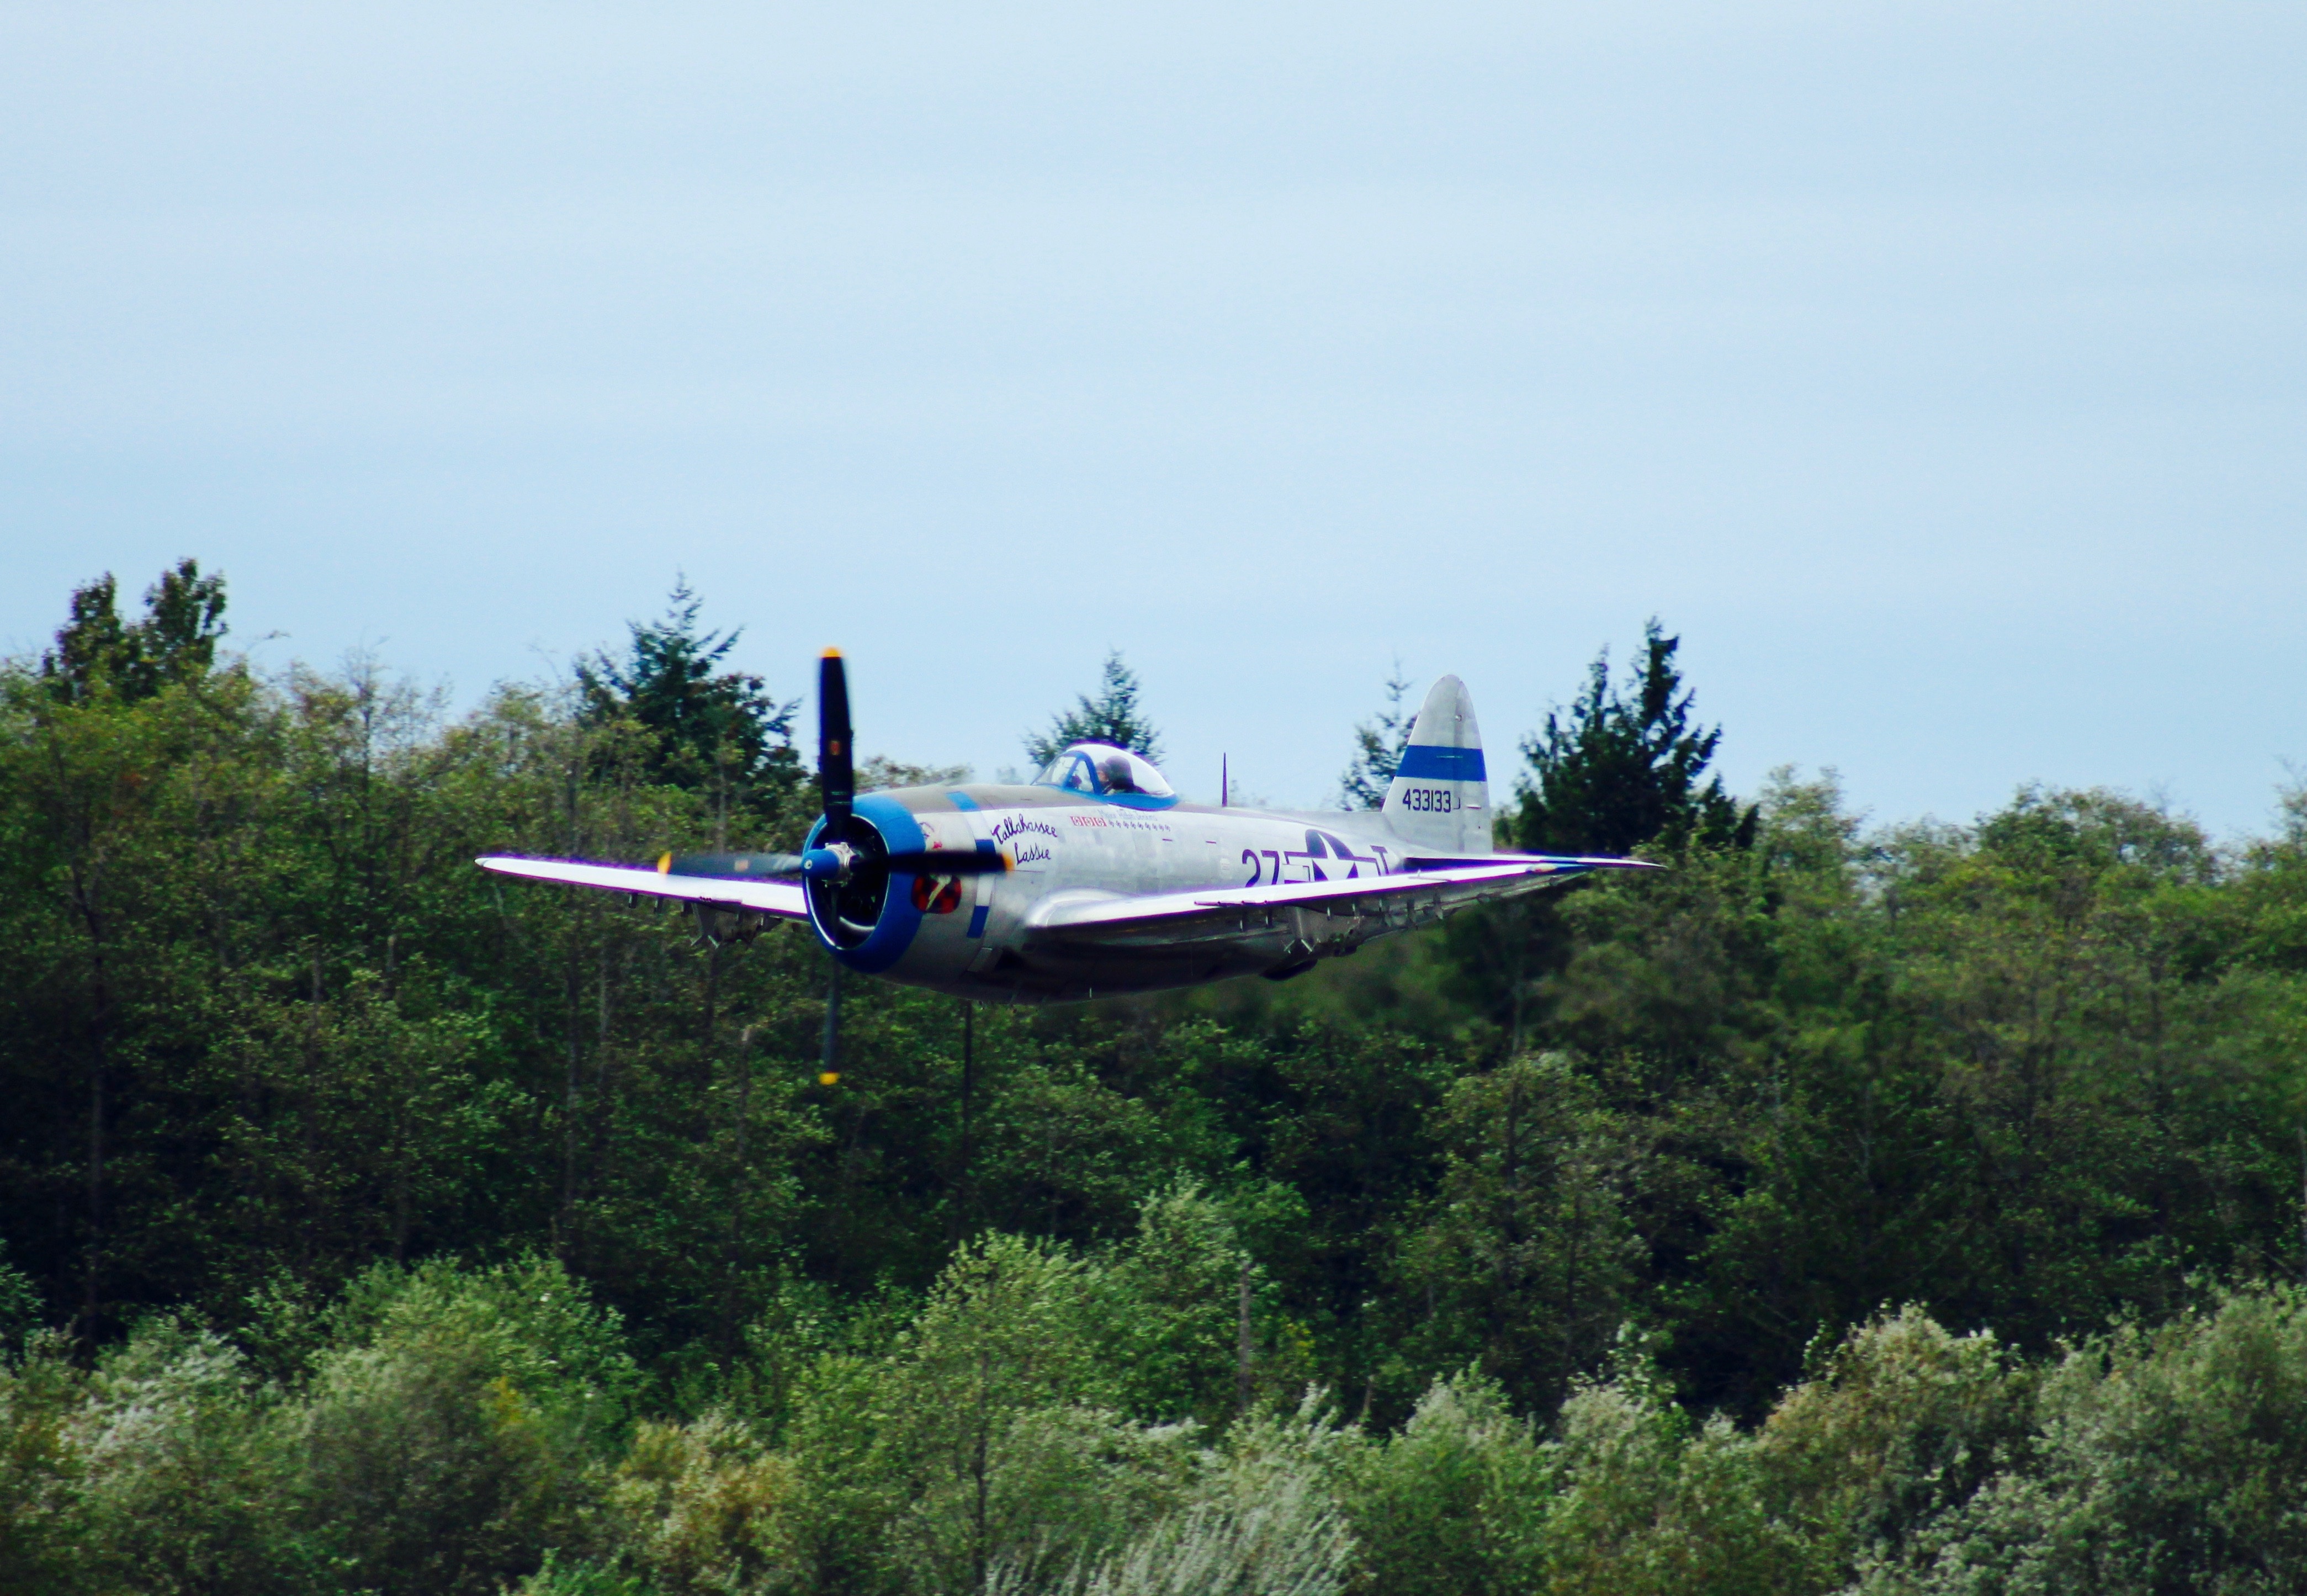
airplane, aircraft, vehicle, airline, aviation, flight, glider, biplane, air force, monoplane, atmosphere of earth, aircraft engine